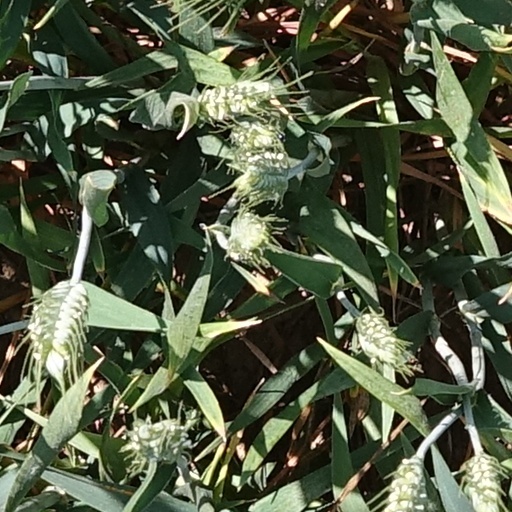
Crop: wheat